Ufomammut

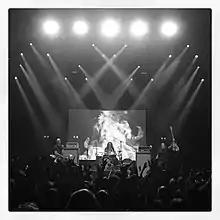
Ufomammut live at Soulcrusher II Festival, Nijmegen (Netherlands) (2017)

Ufomammut have made continual appearances at festivals like Roadburn, Hellfest, Asymmetry, Dour Festival, Ieper Fest, Stoned from the Underground, South of Mainstream, Festival d'Affaire, Metalride fest, Le Guess who festival, Maryland Death Fest, Brutal Assault Festival, FIMAV and more and have been touring several times around Europe, reaching the US and Canada in 2015, New Zealand and Australia in 2016 and Russia in 2017.